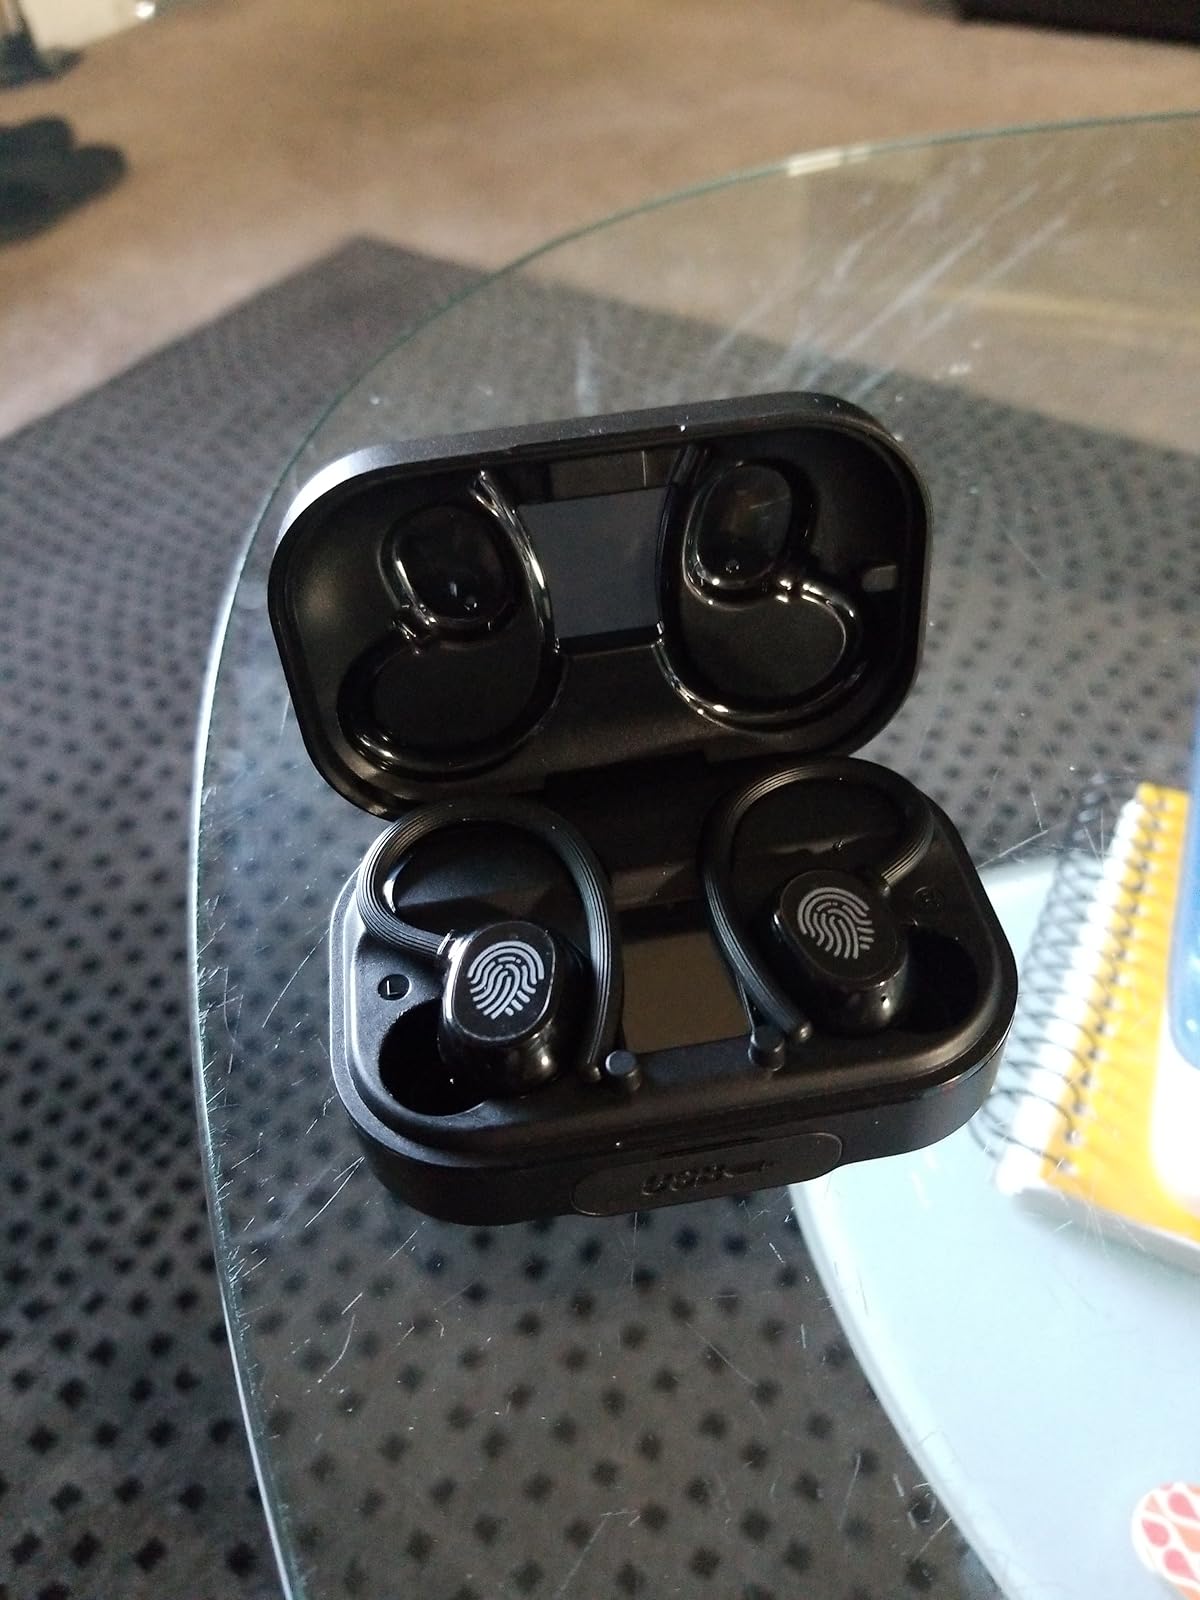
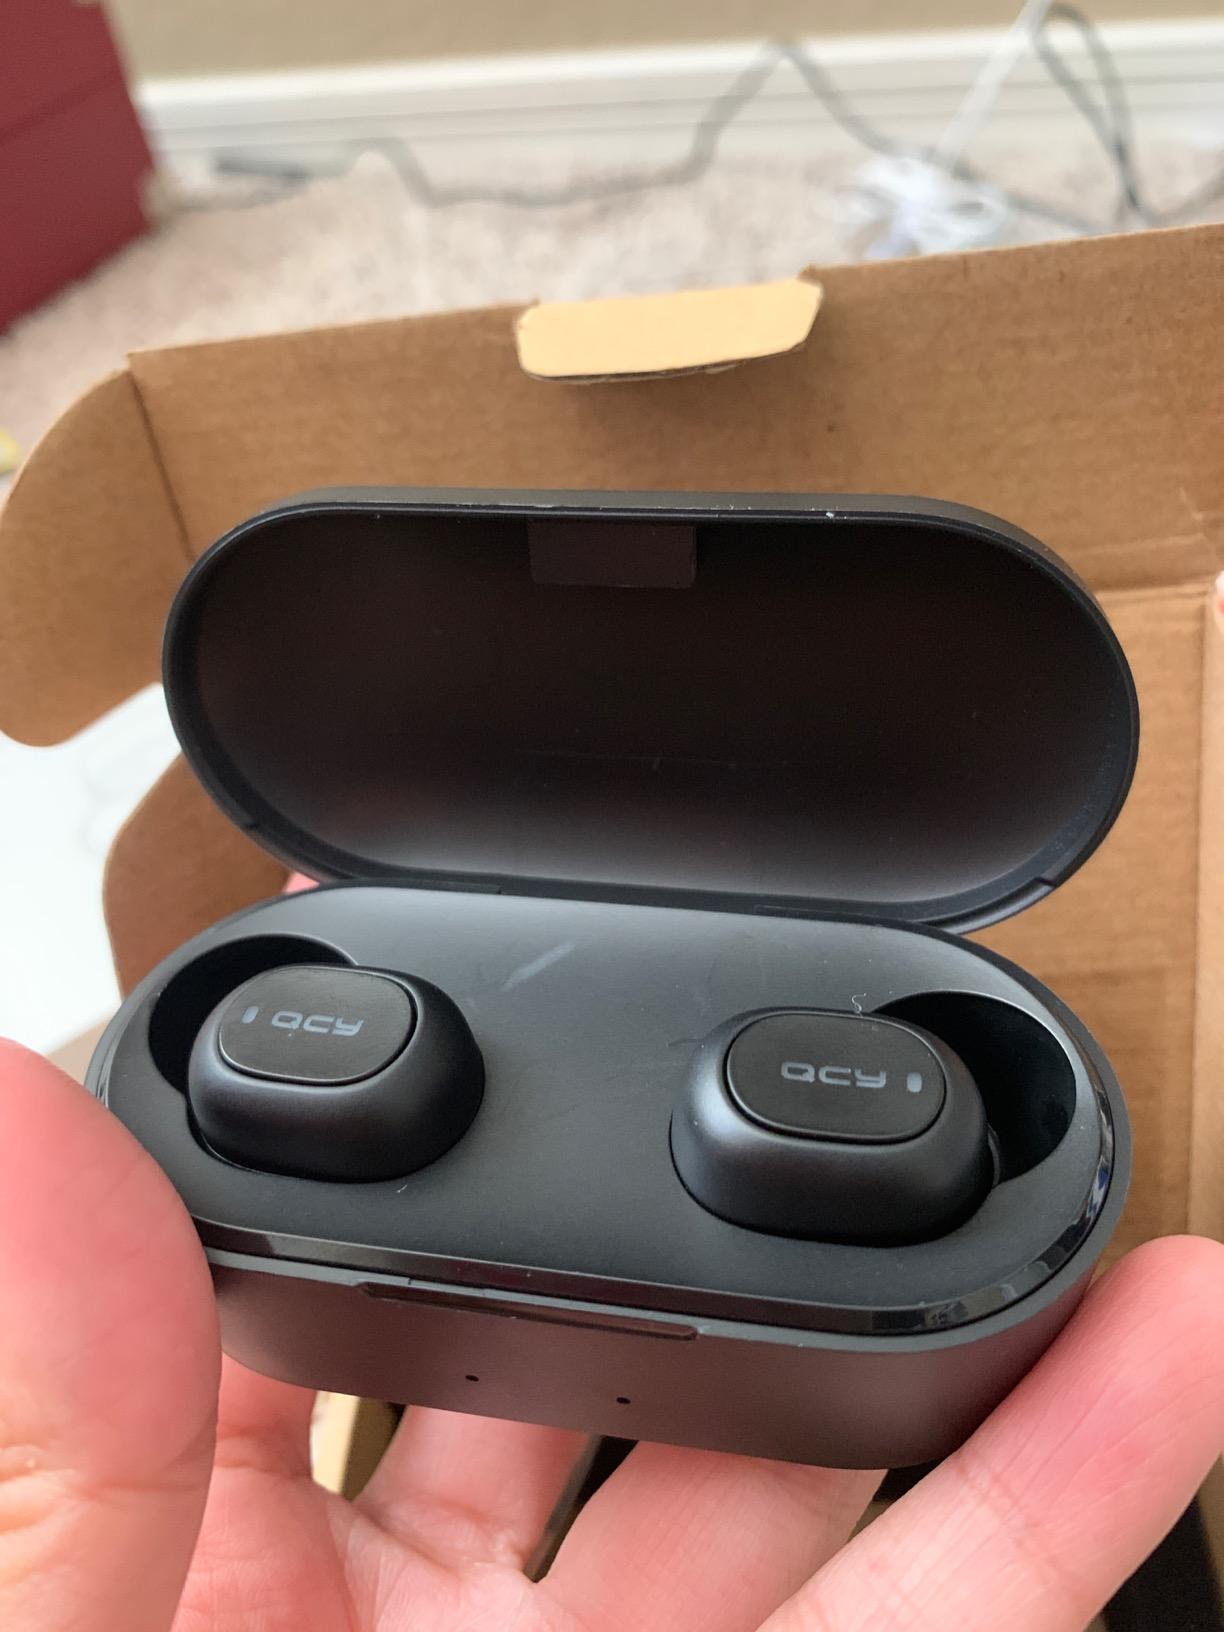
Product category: earbuds
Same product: no